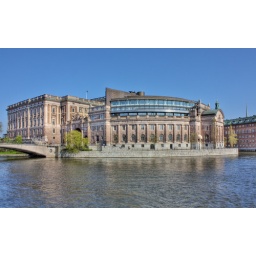
The Parliament House is the seat of the Parliament of Sweden. This beautiful building is located on Helgeandsholmen in Stockholm.